Four temperaments

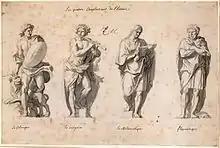
Choleric, sanguine, melancholic, and phlegmatic temperaments: 17c., part of the Grande Commande

Persian polymath Avicenna (980–1037 AD) extended the theory of temperaments in his "Canon of Medicine", which was a standard medical text at many medieval universities. He applied them to "emotional aspects, mental capacity, moral attitudes, self-awareness, movements and dreams." Nicholas Culpeper (1616–1654) suggested that the humors acted as governing principles in bodily health, with astrological correspondences, and explained their influence upon physiognomy and personality. He proposed that some people had a single temperament, while others had an admixture of two, a primary and secondary temperament.